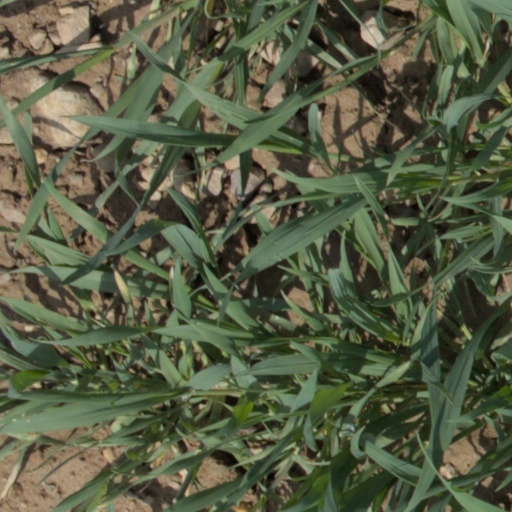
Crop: wheat